Khem Shahani

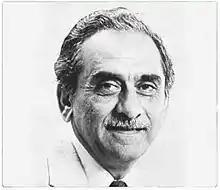

Khem Shahani (1923–2001) was an Indian microbiologist who conducted pioneer research on probiotics (live microorganisms).